Jellyfish (band)

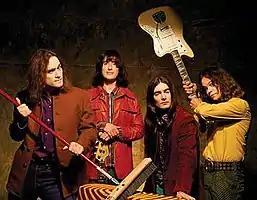
The "Spilt Milk" tour line-up of Jellyfish, 1993. From left: Andy Sturmer, Tim Smith, , and Eric Dover.

Jellyfish was an American rock band that formed in San Francisco in 1989. Led by songwriters Andy Sturmer (drums, vocals) and Roger Manning (keyboards, vocals), the group was known for their blend of 1960s classic rock and XTC-style power pop. They released two albums, "Bellybutton" (1990) and "Spilt Milk" (1993), that proved influential to many subsequent acts in a similar vein.